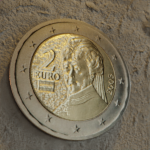
Coin value: 2euro
Country: at
Edition: standard